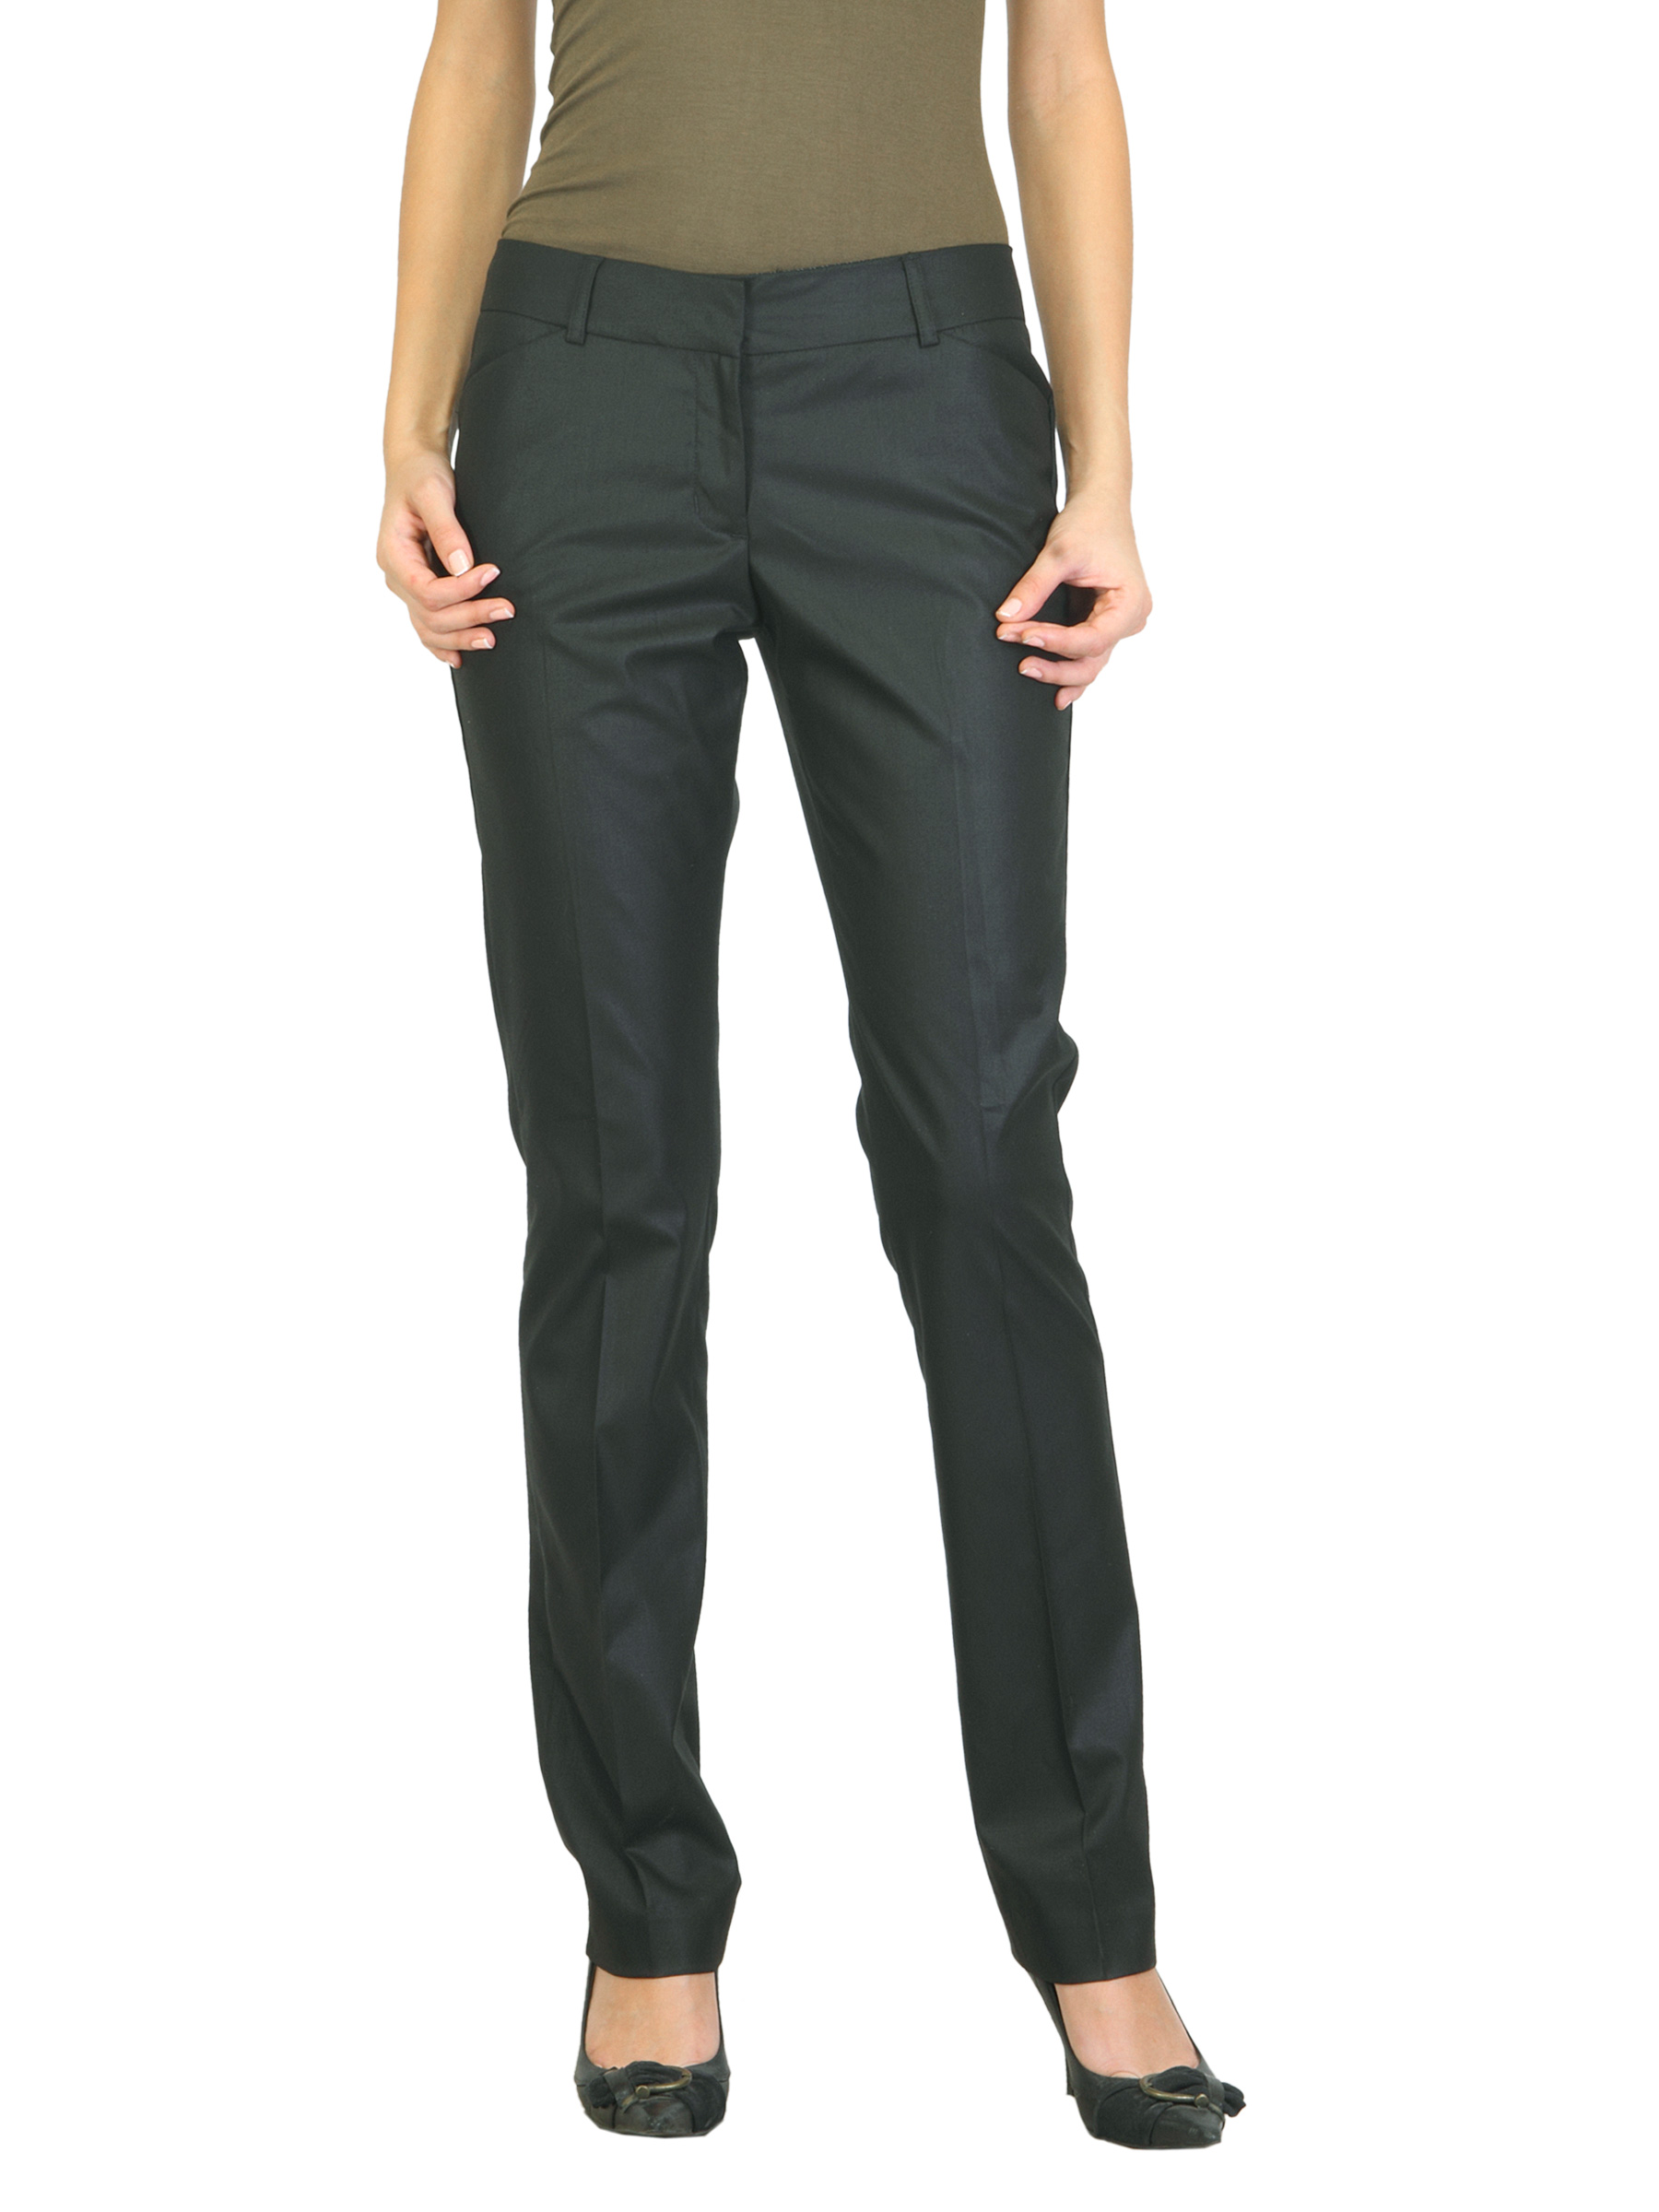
Scullers For Her Women Black Trousers
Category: Apparel / Bottomwear / Trousers
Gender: Women
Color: Black
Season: Summer 2012
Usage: Formal